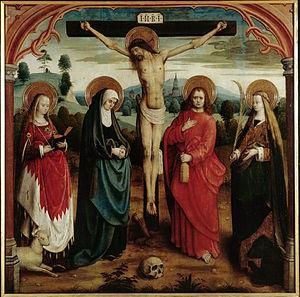
Maître de la Légende de sainte Ursule - Christ en croix avec saintes
Le Maître de la Légende de sainte Ursule, aussi appelé Maître du Cycle de sainte Ursule, est un peintre anonyme gothique tardif qui a travaillé à Cologne à la fin du XVᵉ siècle. On le compte parmi les représentants de l'école de Cologne. Le maître doit son nom de convention à l'une de ses œuvres les plus imposantes, une narration de la légende de sainte Ursule en dix-neuf grands panneaux.